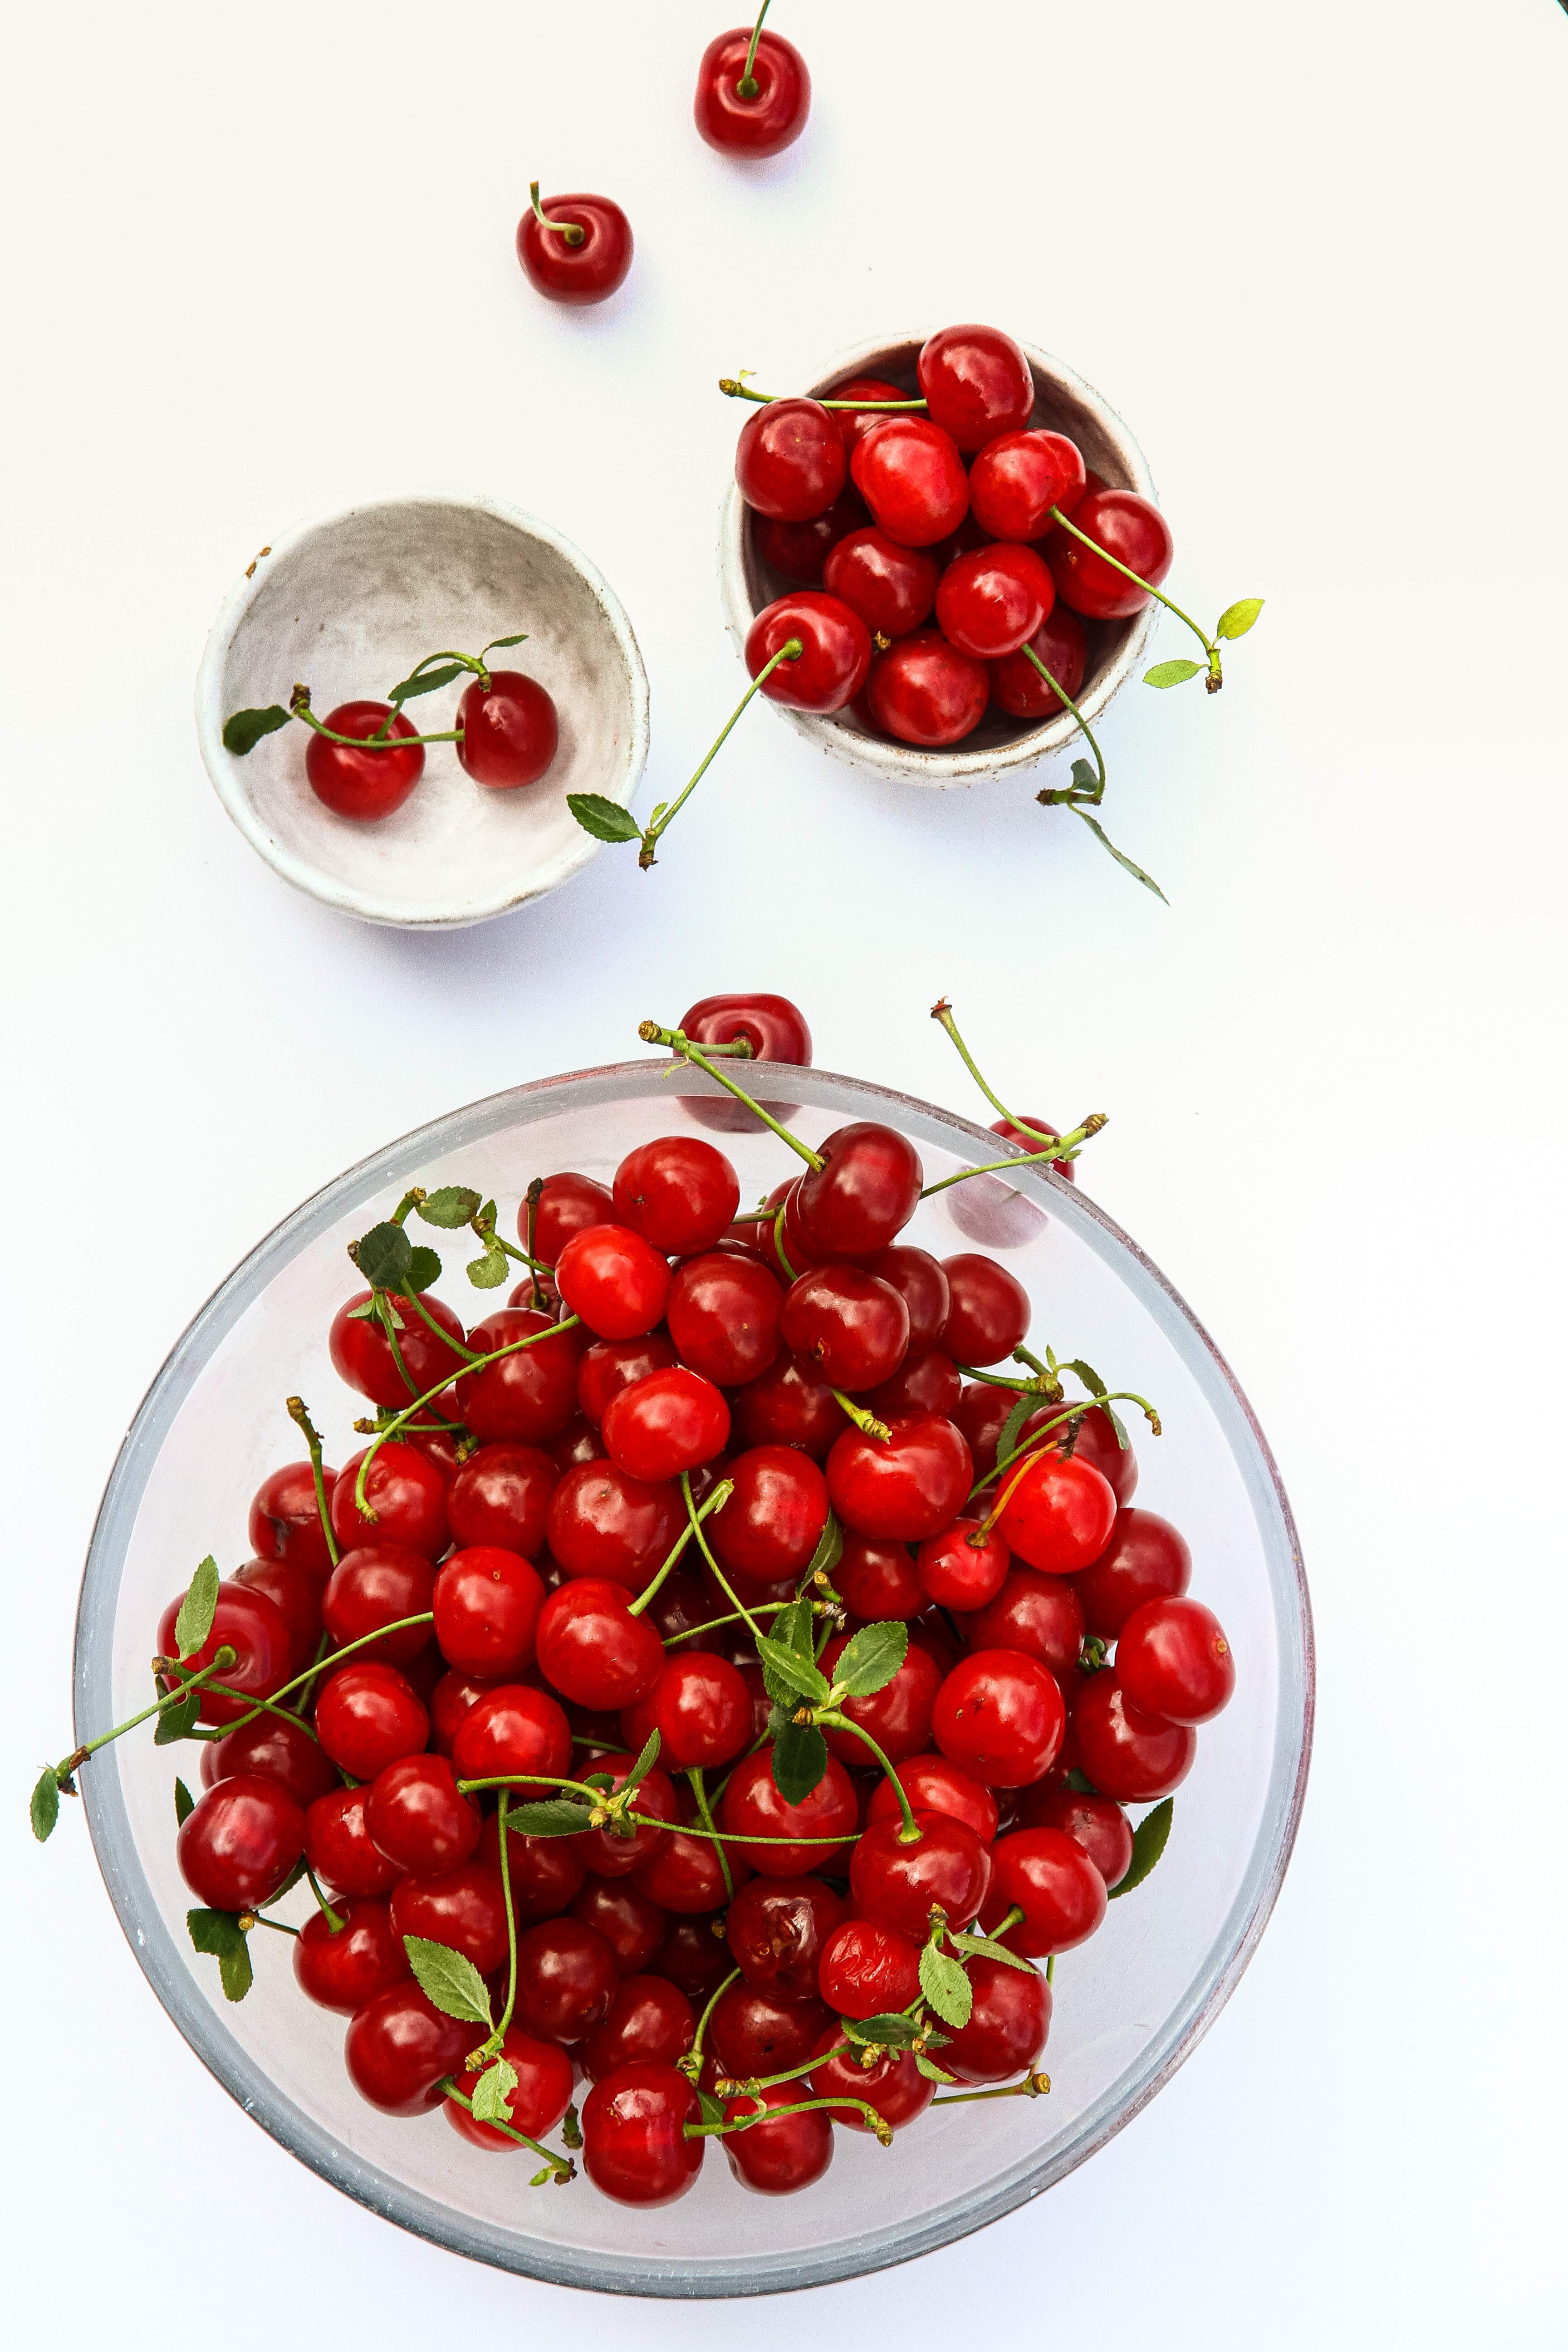
fruit, berry, cherry, natural foods, food, plant, red, cranberry, superfood, lingonberry, currant, acerola, Superfruit, zante currant, produce, cherry tomatoes, flower, rose hip, hawthorn, pink peppercorn, flowering plant, acerola family, seedless fruit, accessory fruit, chokecherry, malpighia, cornelian cherry, holly, chinese hawthorn, viburnum, tomato, bowl, solanum, Dogwood family